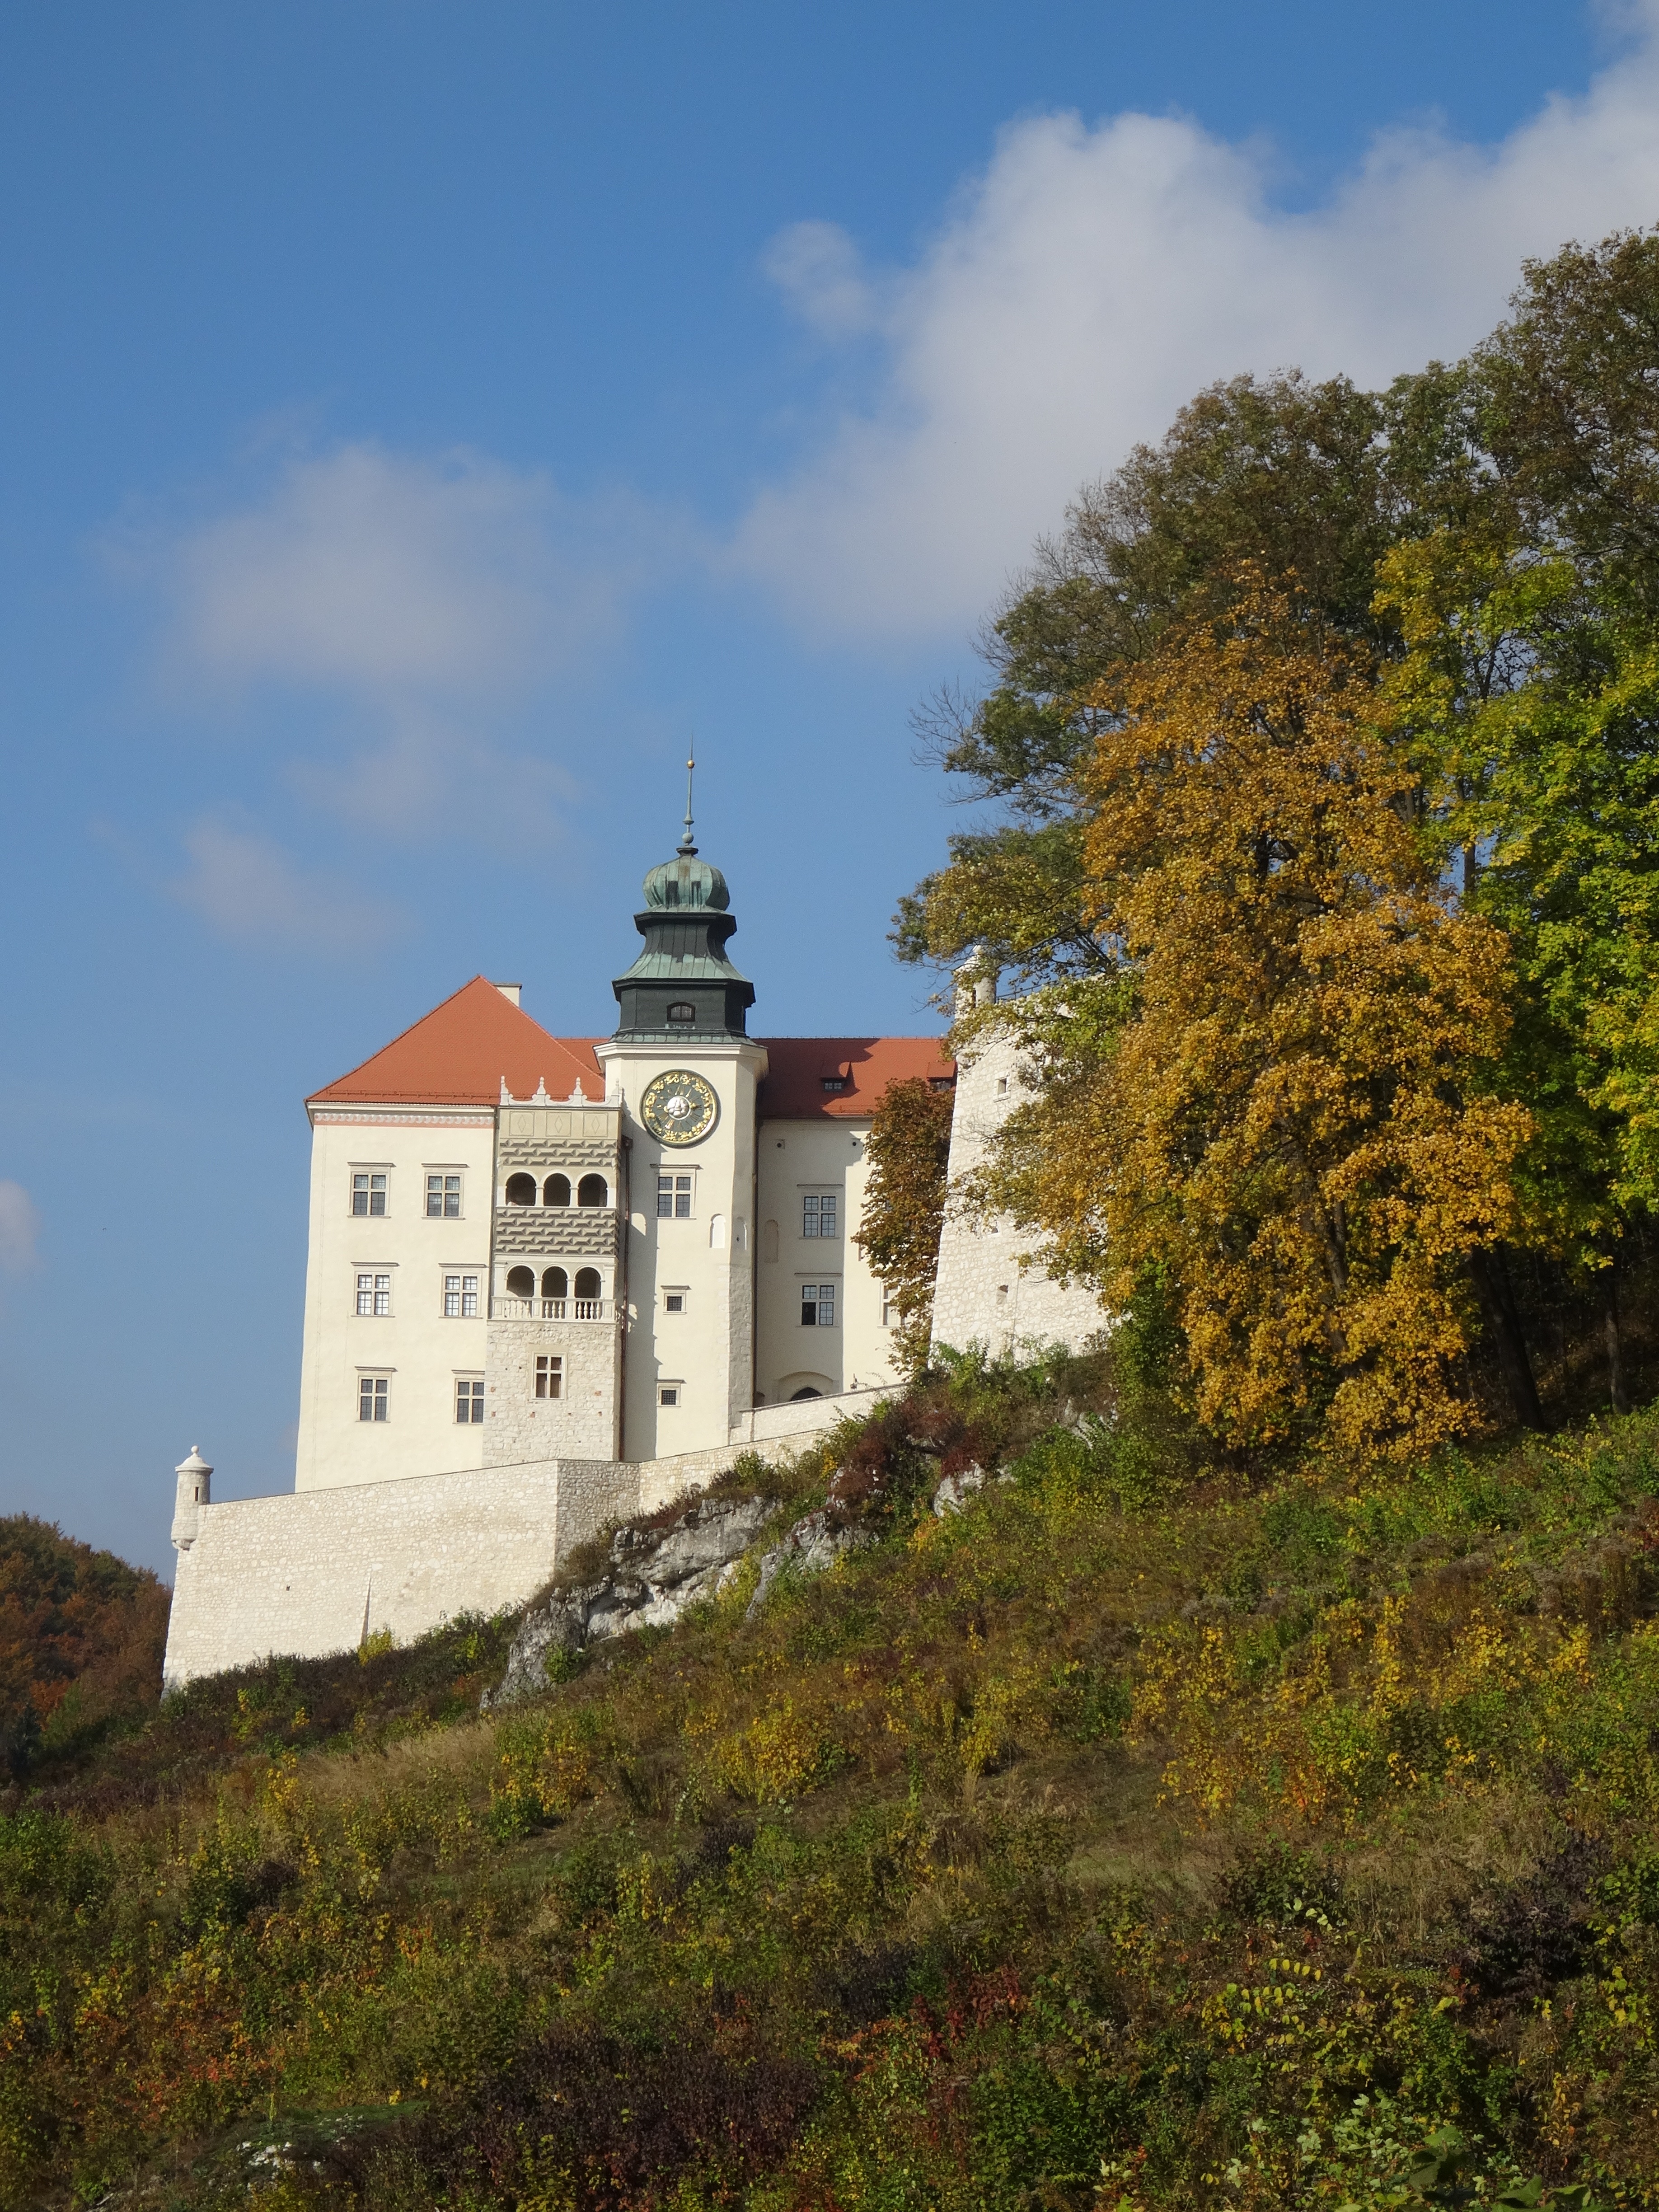
landscape, mountain, architecture, hill, building, chateau, monument, tower, autumn, castle, highland, poland, the museum, rural area, pieskowa ska a castle